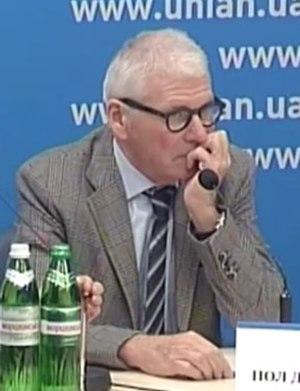
Paul Devroey, scientifique belge dans le domaine de médecine